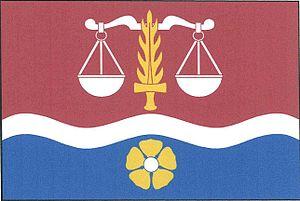
Vernéřovice est une commune du district de Náchod, dans la région de Hradec Králové, en Tchéquie. Sa population s'élevait à 318 habitants en 2017.